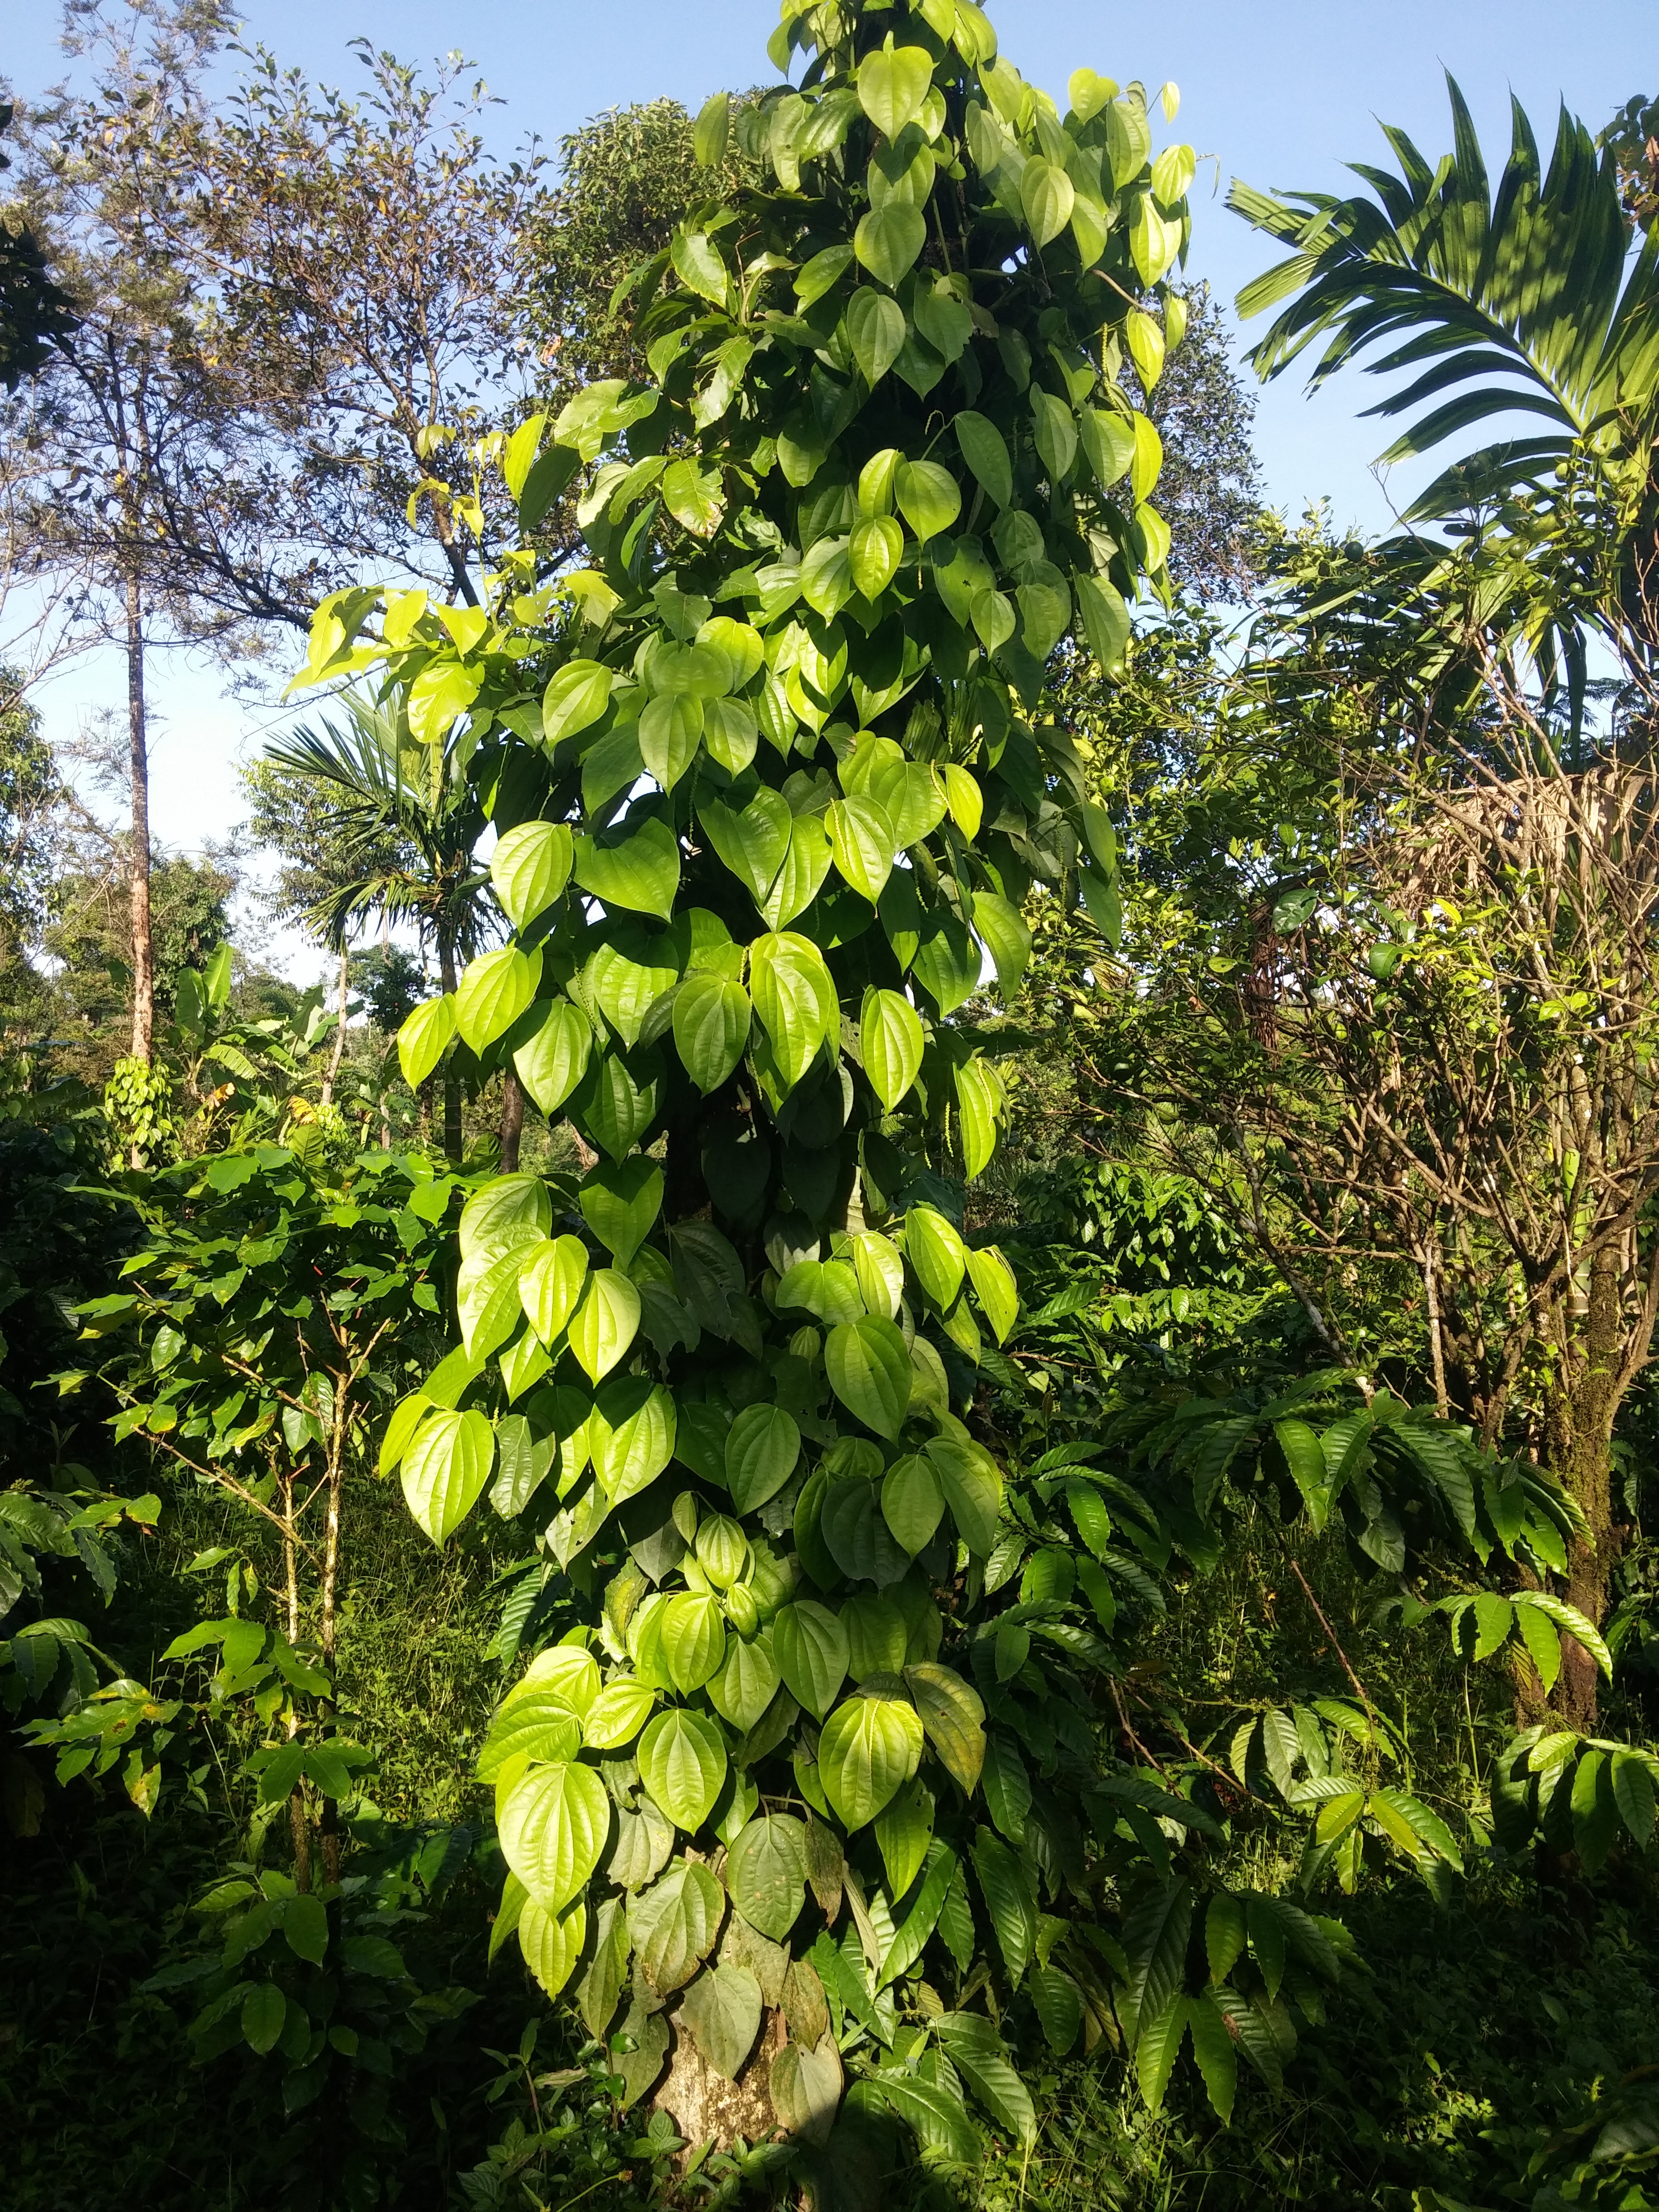
tree, plant, fruit, flower, food, produce, evergreen, botany, flora, shrub, flowering plant, maidenhair tree, woody plant, land plant